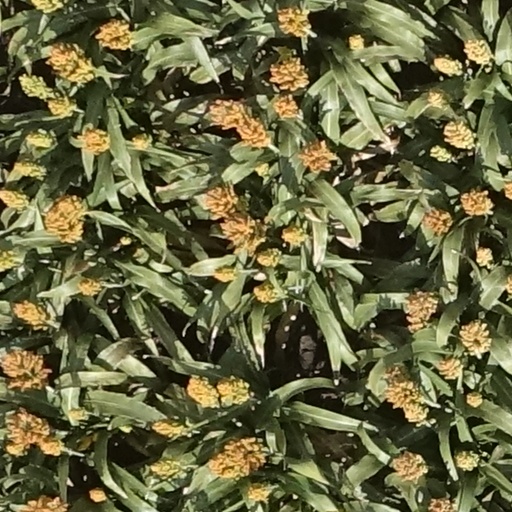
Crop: sorghum